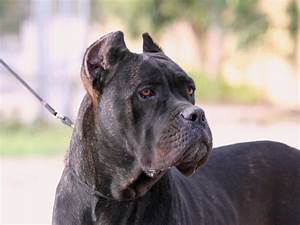
Label: dog